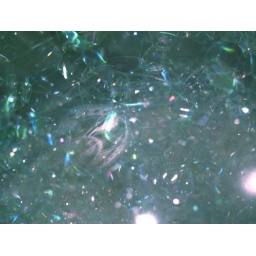
pot of brown rice boiling on the stove. I love the reflection of the wall clock in the bubbles. :-)